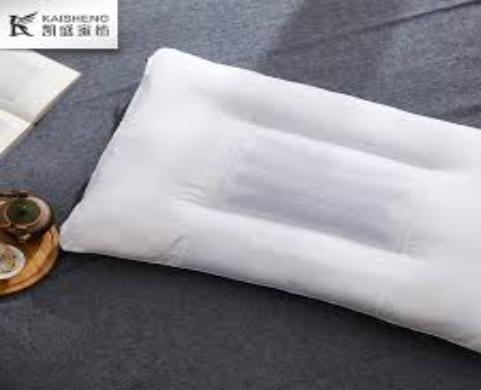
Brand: KAISHENG
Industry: Necessities